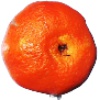
Label: clementine